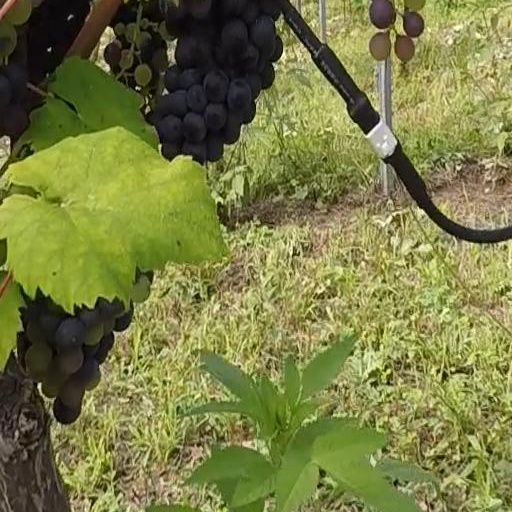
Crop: grape